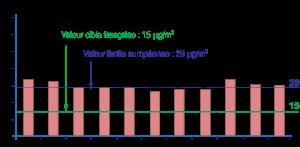
Le boulevard périphérique de Paris, appelé localement Boulevard périphérique, est une voie circulaire, d'une longueur de 35,04 km, qui fait le tour de la ville de Paris. Son nom est souvent abrégé en « le Périphérique » et même « le Périph' » par les utilisateurs réguliers ; il est indiqué par le sigle « BP » sur les panneaux de signalisation.